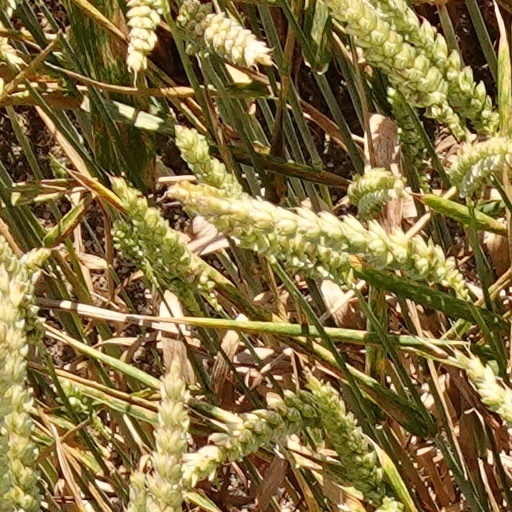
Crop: wheat